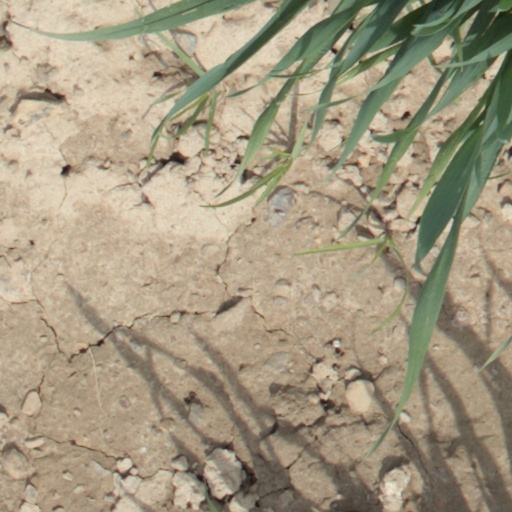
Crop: wheat